Corrective rape

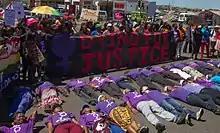
Soweto Pride 2012 participants protest against violence against lesbians with a "Dying for Justice" banner and T-shirts which read "Solidarity with women who speak out".

While South Africa is known to be one of the more LGBT-friendly nations in the southern parts of Africa, corrective rape is still reported in South Africa. Rape, including corrective rape, disproportionately affects Black women.